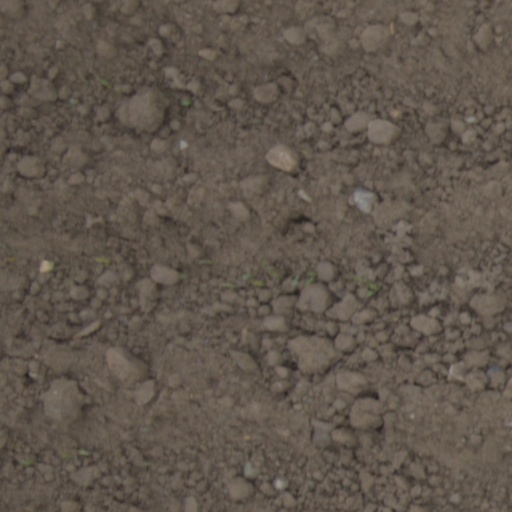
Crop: wheat